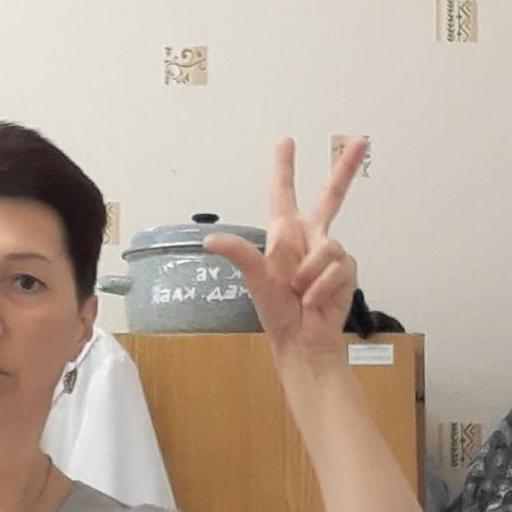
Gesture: three2